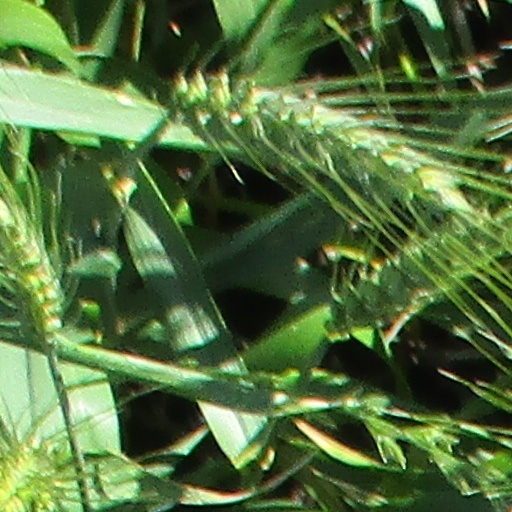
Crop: wheat